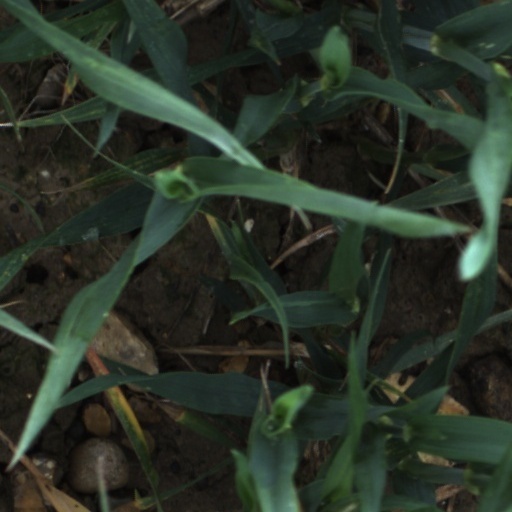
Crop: wheat